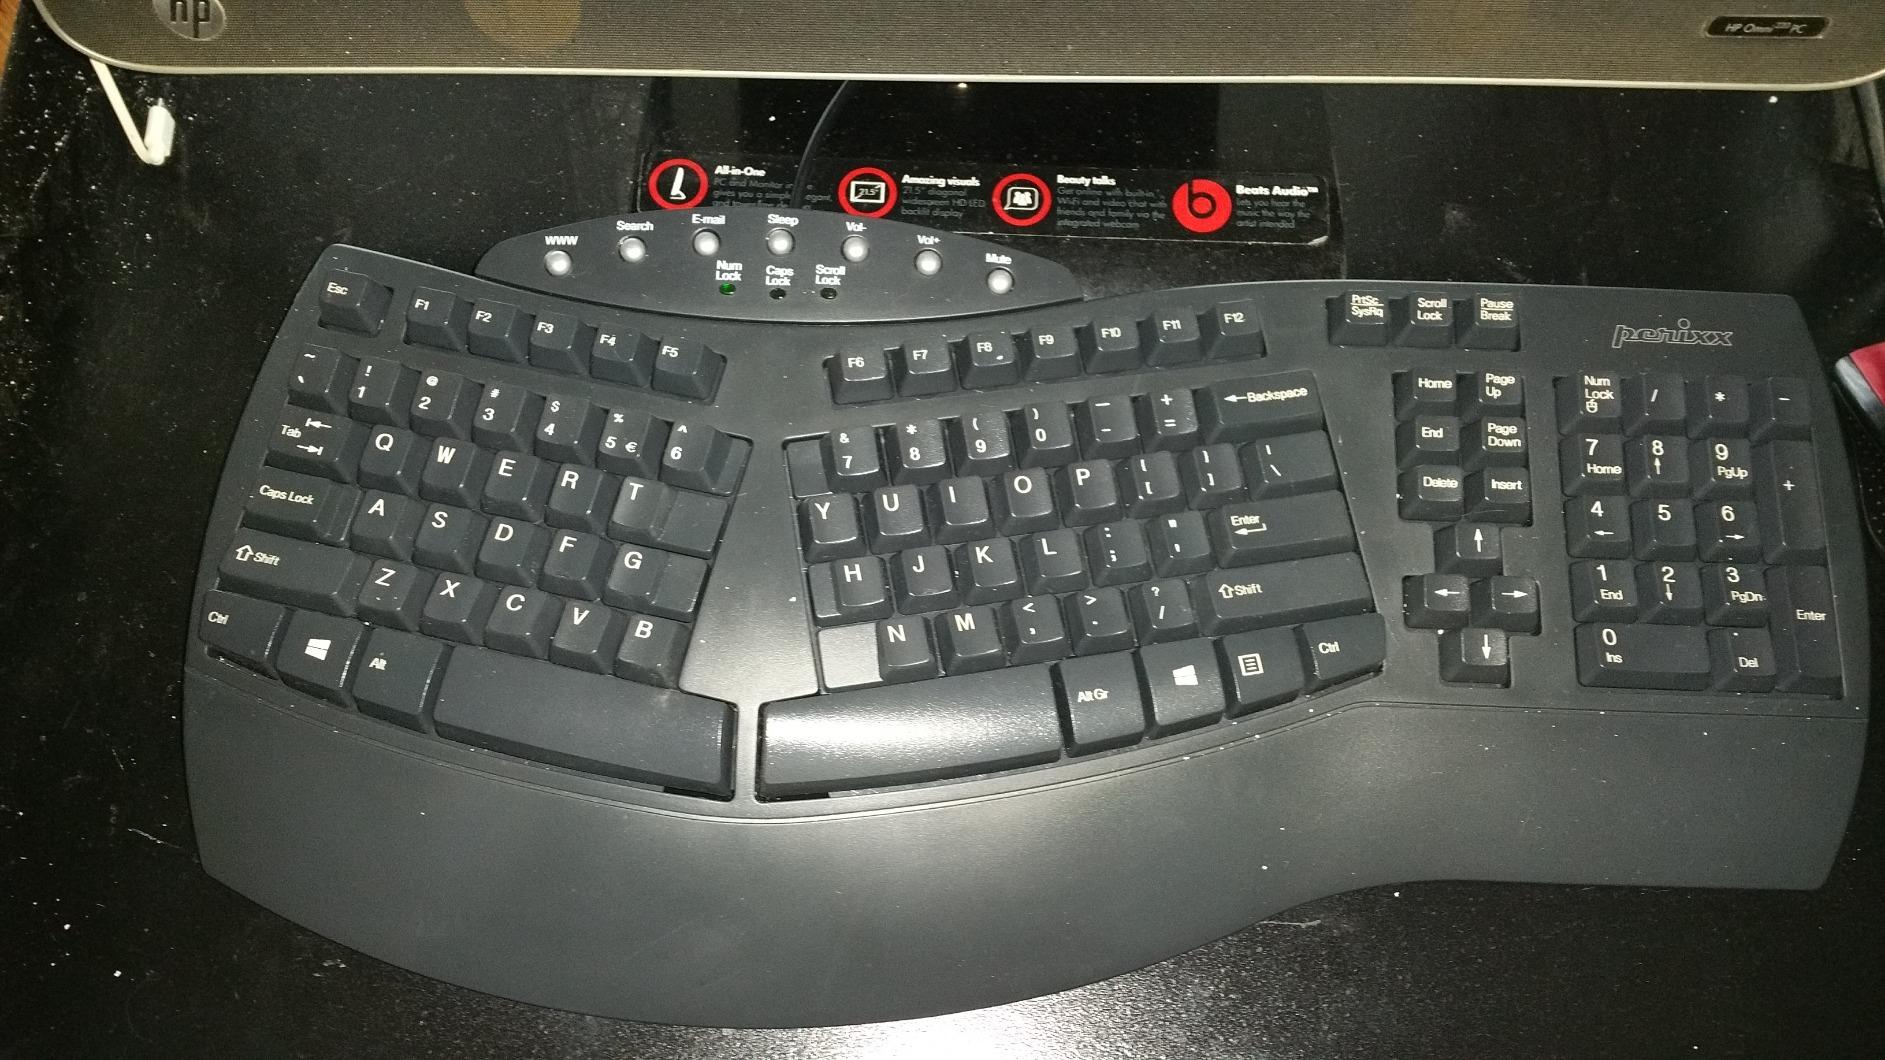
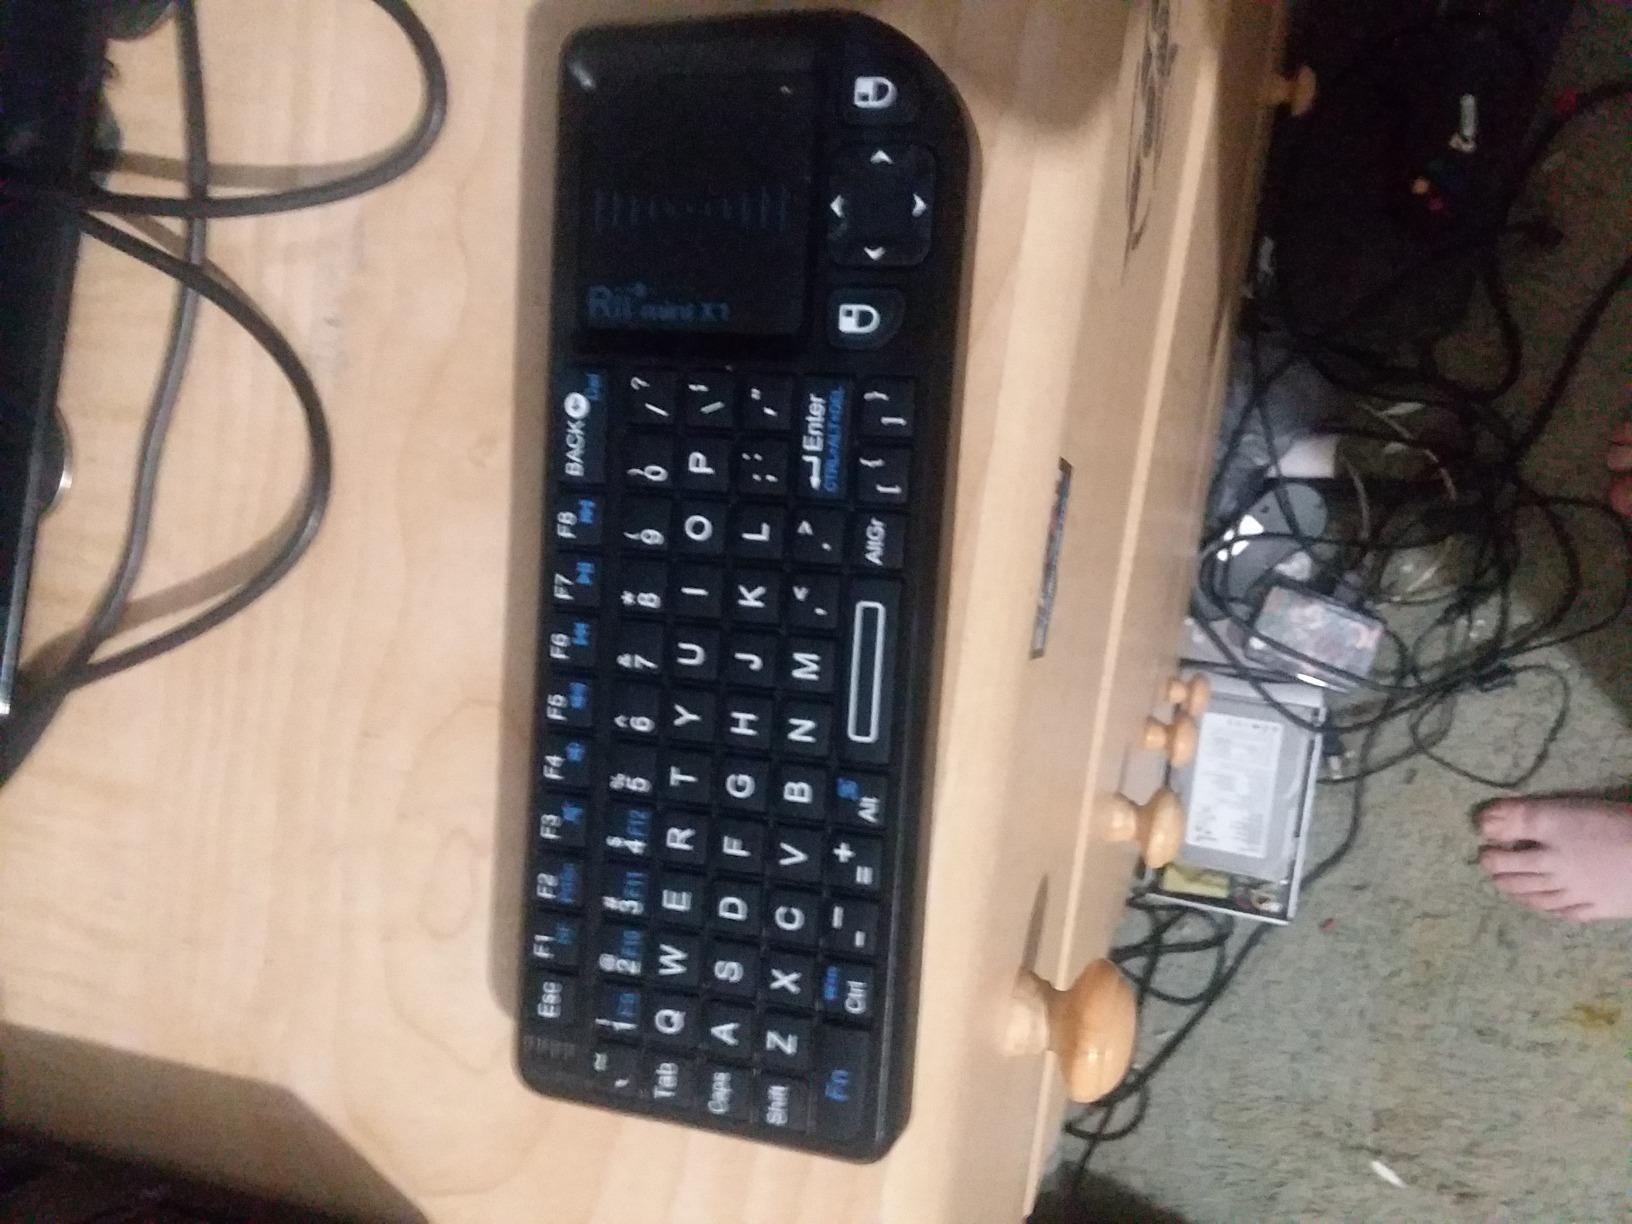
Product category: keyboard
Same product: no